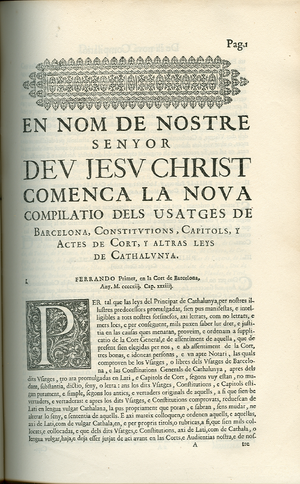
Les usatges sont les us et coutumes qui forment la base du droit catalan. Historiquement, le droit commun dans l'Ancienne Catalogne se fondait sur ces Usages de Barcelone qui eurent une influence décisive sur le Droit catalan.
Les premières constitutions catalanes sont celles des corts de Barcelone du 1283. Les dernières ont été promulguées par la cour du 1702. Les compilations des constitutions et autres droits de la Catalogne ont suivi la tradition romaine du Codex. La première compilation a été prescrite en 1413 par Ferdinand Ier d'Aragon, sur la suggestion des cours de Barcelone. Elle a été divulguée en édition du 1495, avec les Usages de Barcelone:
Princeps namque est un des usages de Barcelone qui réglait la défense du prince et du Principat de Catalogne, et la convocation aux armes. Inclus dans les premiers usages du XIᵉ siècle, il a été invoqué explicitement jusqu'à la fin du XVIᵉ siècle. Supprimé par les Décrets de Nueva Planta, il a perduré comme philosophie de défense nationale dans l'institution du somatén.
Le titre de prince de Gérone était au XVᵉ siècle le titre des héritiers de la couronne d'Aragon. C'est aujourd'hui l'un des titres du prince des Asturies. Du titre de prince de Gérone dépendent les titres de duc de Montblanc, comte de Cerbère et seigneur de Balaguer.
La Catalogne, nationalité et communauté autonome du nord-est de l’Espagne née en tant que réalité nationale par la réunion politique de plusieurs comtés de l'ancienne marche d'Espagne carolingienne entre le IXᵉ siècle et le XIIᵉ siècle sous l'autorité de la maison de Barcelone. La principauté de Catalogne ainsi constituée devient progressivement un État à la fin du Moyen Âge, avec ses institutions comme les Corts, son droit compilé dans les Usatges, constitutions et autres droits, ou encore sa langue, le catalan, qui se constitue en langue administrative, juridique et littéraire à partir du XIIᵉ siècle. Par le système politique de monarchie pactiste, la Catalogne conserve ses spécificités institutionnels, coutumiers et juridictionnels, au sein de la couronne d'Aragon puis de la monarchie d'Espagne, jusqu'aux décrets de Nueva Planta de 1715 et 1716 et l'imposition de l'absolutisme.